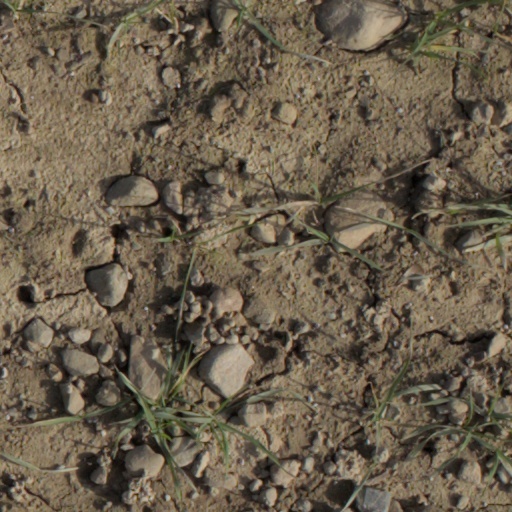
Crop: wheat